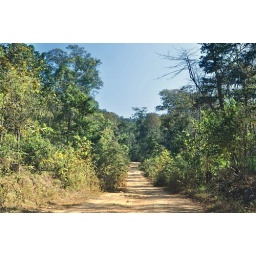
Blue sky over the rough road